Takeo Miki

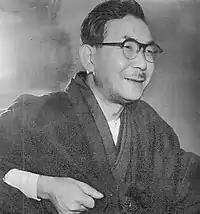
Miki in 1952

During 1937, Miki was elected to the Diet; he remained there for the rest of his life, winning re-election no fewer than 19 times over 51 years. In the 1942 general election he openly voiced opposition to the military government under Hideki Tojo and still managed to win a seat; his efforts at this time were assisted by Kan Abe, the grandfather of Prime Minister Shinzō Abe.